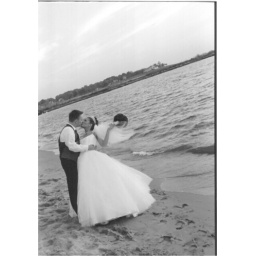
I had so much sand in my dress by the end of the day!